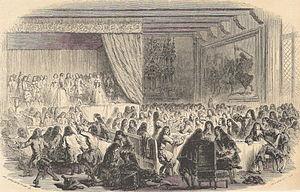
Banquet de la confrérie de saint Job, Bruxelles 1690. Gravure du XIX siècle. Collection privée.
La danse en Belgique possède une longue histoire. L'un des premiers textes connus décrivant des danses de la Renaissance est un manuscrit ayant appartenu à Marguerite d'Autriche et conservé à la Bibliothèque royale de Belgique : le manuscrit des basses danses.